Forty-Seventh Camp of Rochambeau's Army

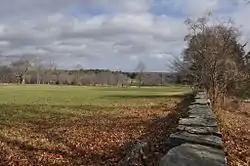
Rochambeau Camp 47 site

The Forty-Seventh Camp of Rochambeau's Army is a historic military camp site in Windham, Connecticut, located along Scotland Road a short way east of Windham Center. It was the site of a French Army camp in November 1782 on their march from the victory at Yorktown to Rhode Island. The camp site is considered of archaeological importance because it can shed light on transient military camp sites, whose locations are not often known. It was listed on the National Register of Historic Places in 2003.